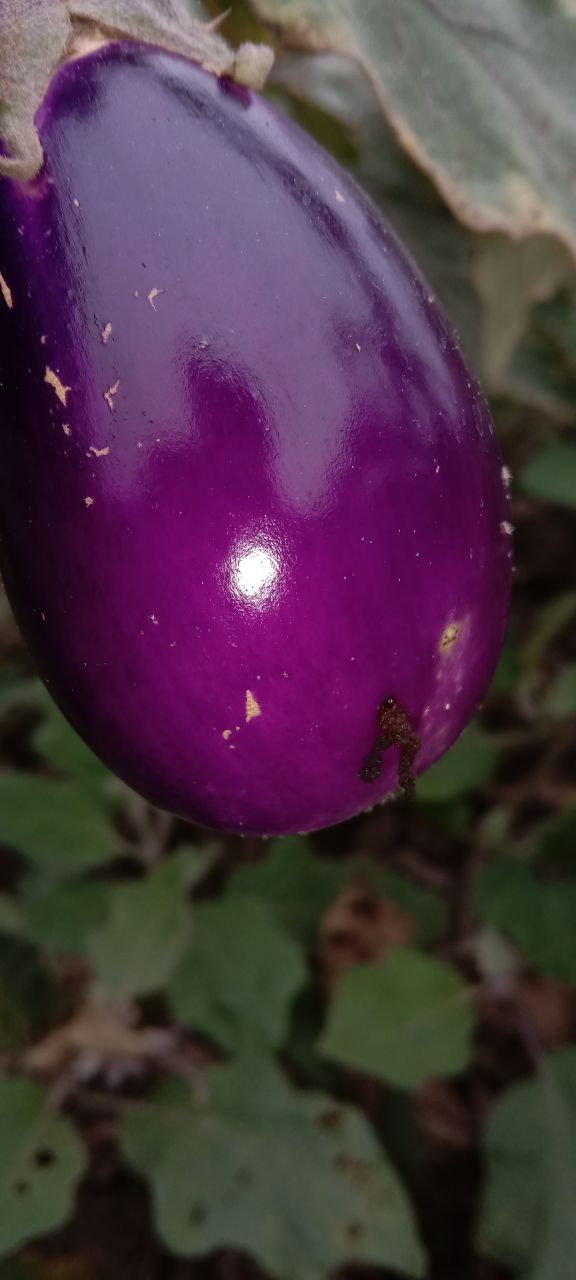
Label: Shoot and Fruit Borer